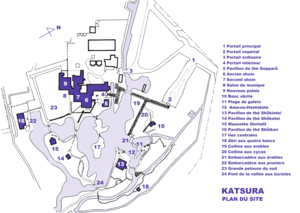
Katsura, villa impériale, Japon, Plan du site (image commons modifiée)
La villa impériale de Katsura, ou encore palais retiré de Katsura est un domaine constitué d'une villa, de jardins et de pavillons, réalisé entre 1616 et le milieu du XVIIᵉ siècle. Elle est située dans la banlieue ouest de Kyōto, Japon. C'est l'un des biens culturels importants du Japon.